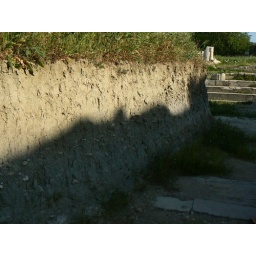
you can see pot sherds in the dirt wall here at Magnesia